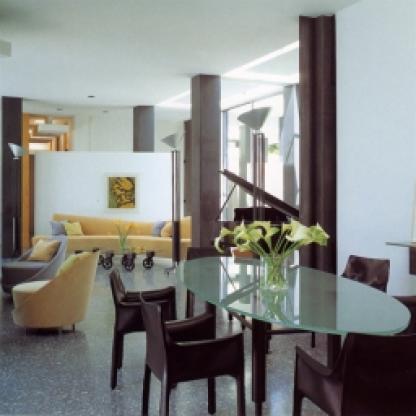
Scene: Indoor